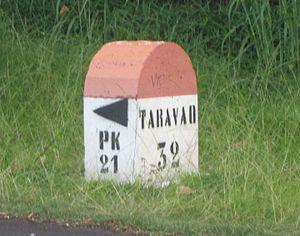
PK 21 côte est de Tahiti
Un point kilométrique, abrégé par le sigle PK, est une marque ou repère utilisé pour localiser un point le long d'une voie de transport, qui est calculée en mesurant en kilomètres la portion de voie comprise entre le point localisé et un point zéro propre à chaque voie, servant d'origine du repère.